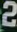
Number: 2